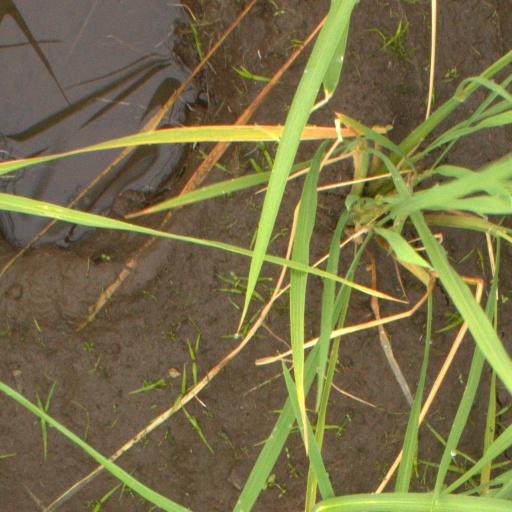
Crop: rice